Kīlauea Point Lighthouse

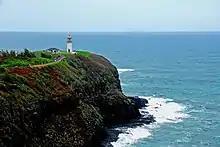
Kilauea Point, 2008

In 1985, the Kīlauea Point National Wildlife Refuge, starting with the original Coast Guard Station, and then expanding to preserve the surrounding habitat. A new visitor center was built in 1988. The buildings were damaged by Hurricane Iniki in September 1992, but repaired. The visitors center is operated by the Kīlauea Point Natural History Association. Starting in late 2008, the group raised funds for the restoration of the lighthouse. The restoration did "not" restore the lens' structure, as it was designed to float on of mercury so it could be rotated by a weight-driven clock; the later understanding of mercury poisoning made it impractical to be restored. As a result, the lamp is now only lit for ceremonial purposes and does not rotate. On its centennial anniversary on May 1, 2013, the lighthouse was officially renamed in dedication to U.S. Senator Daniel Inouye.